Joseph Lowery

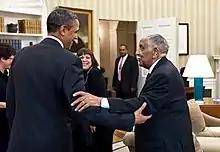
Lowery meeting with President Barack Obama at the White House in 2011

Lowery received several awards. The NAACP gave him their Lifetime Achievement Award at its 1997 convention calling him the "dean of the civil rights movement". He received the inaugural Walter P. Reuther Humanitarian Award from Wayne State University in 2003. He has also received the Martin Luther King Jr. Center Peace Award and the National Urban League's Whitney M. Young Jr. Lifetime Achievement Award, in 2004. "Ebony" named him one of the 15 greatest black preachers, describing him as, "the consummate voice of biblical social relevancy, a focused voice, speaking truth to power." Lowery also received several honorary doctorates from colleges and universities including, Dillard University, Morehouse College, Alabama State University, University of Alabama in Huntsville, and Emory University. In 2004, Lowery was honored at the International Civil Rights Walk of Fame at the Martin Luther King Jr. National Historic Site, located in Atlanta, Georgia.